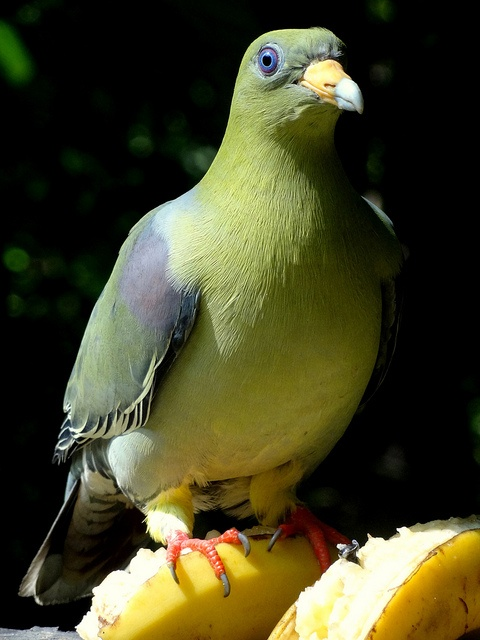
A bird stands on top of open bananas.
Subdued colored bird standing on some fruit it's eating.
A parrot perches on a banana while eating.
A bird is perched on a banana on a sunny day.
A close shot of a green bird sitting on an open banana.